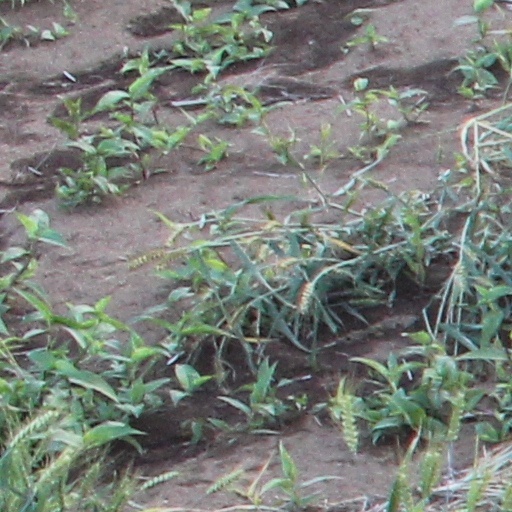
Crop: wheat